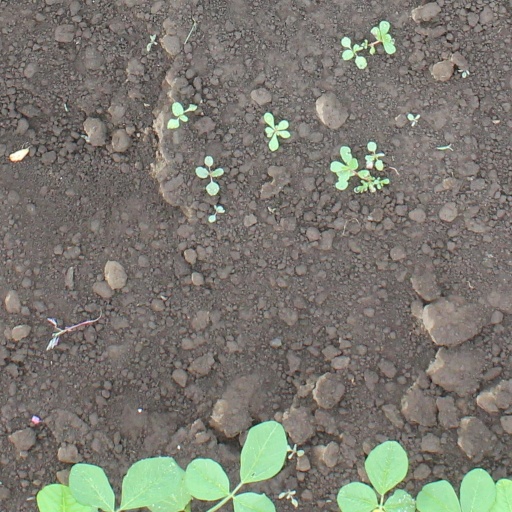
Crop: soybean